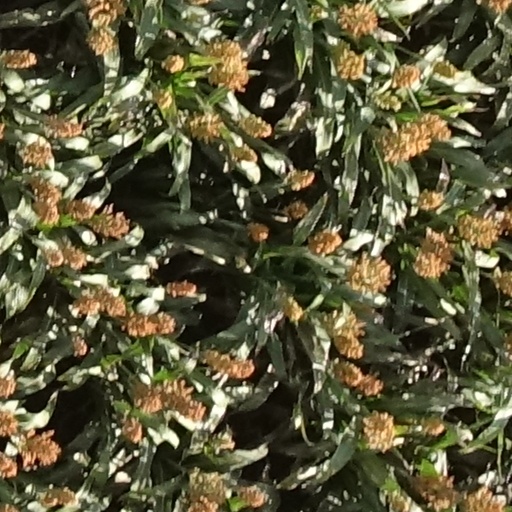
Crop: sorghum